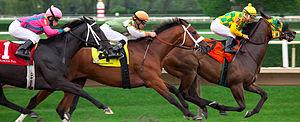
La spéciation est, en biologie, le processus évolutif par lequel de nouvelles espèces vivantes se forment à partir d'ancêtres communs.